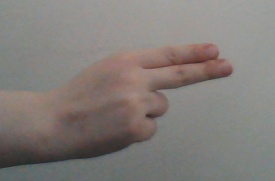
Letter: ain